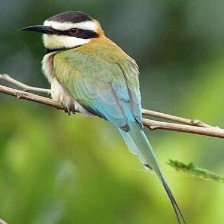
Species: WHITE THROATED BEE EATER
Scientific name: MEROPS ALBICOLLIS
ImageNet parent category: bee_eater